Saint Thomas Church (Manhattan)

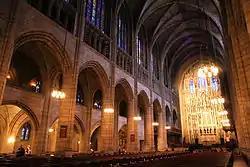
Interior, 2013

Musical offerings at Saint Thomas Church are enhanced through three organs. The Arents Memorial Chancel Organ, which has been replaced with the Irene D. and William R. Miller Chancel Organ in Memory of John Scott, was initially built as the "Opus 205" of the Ernest M. Skinner Company of Boston, Massachusetts, in 1913. This organ, which was revised in 1945, boasted 4 manuals and 77 ranks. In 1956, the organ was rebuilt, as "Opus 205-A", by the Aeolian-Skinner Company by G. Donald Harrison (died 1956), who died before the work was completed. This rebuilding expanded the organ to comprise 172 ranks. With damage to the reredos and the organ due to construction of the Museum of Modern Art, the church's immediate neighbor on West 53rd Street, Gilbert F. Adams of Brooklyn was contracted in 1969 to repair and rebuilt the organ. This revision decreased the number of ranks to 156. Further revisions were completed in the early 1980s by Mann & Trupiano. With the exception of the Trompette-en-Chamade, located under the Rose Window above the narthex, the entire instrument of the Great Organ was located in the church's chancel. The now-dismantled Great Organ featured an Electro-pneumatic and electric-slider stop and chest action, a Solid-State combination action, 4 manuals, 158 ranks and 9,050 pipes.